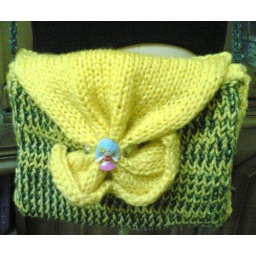
waved bag two colors green and yellow trimed by a doll and butterfly shaped flap